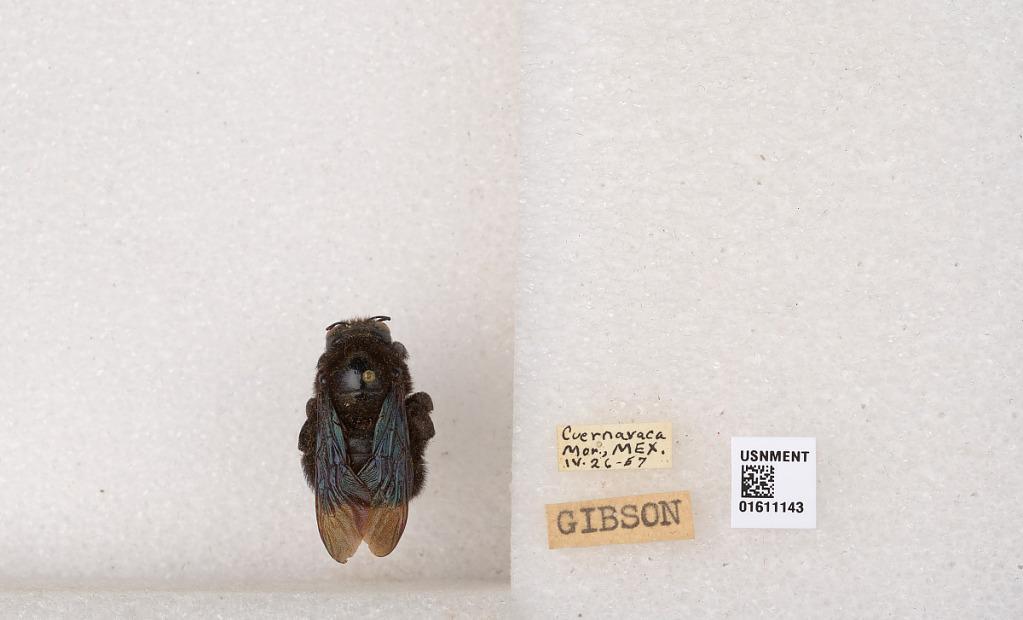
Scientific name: Xylocopa
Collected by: C. Baker
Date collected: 1957-4-26
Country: Mexico
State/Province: Morelos
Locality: Cuernavaca